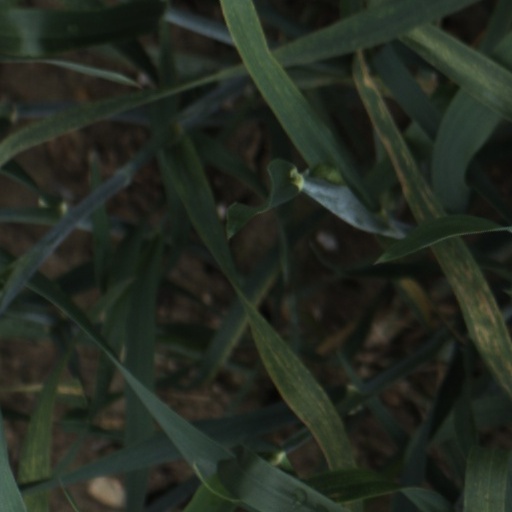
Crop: wheat